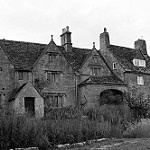
Label: B & W